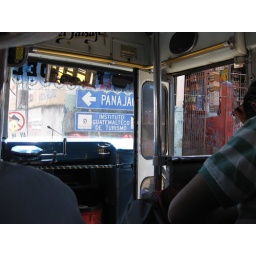
Arriving in Panajachel via chicken bus